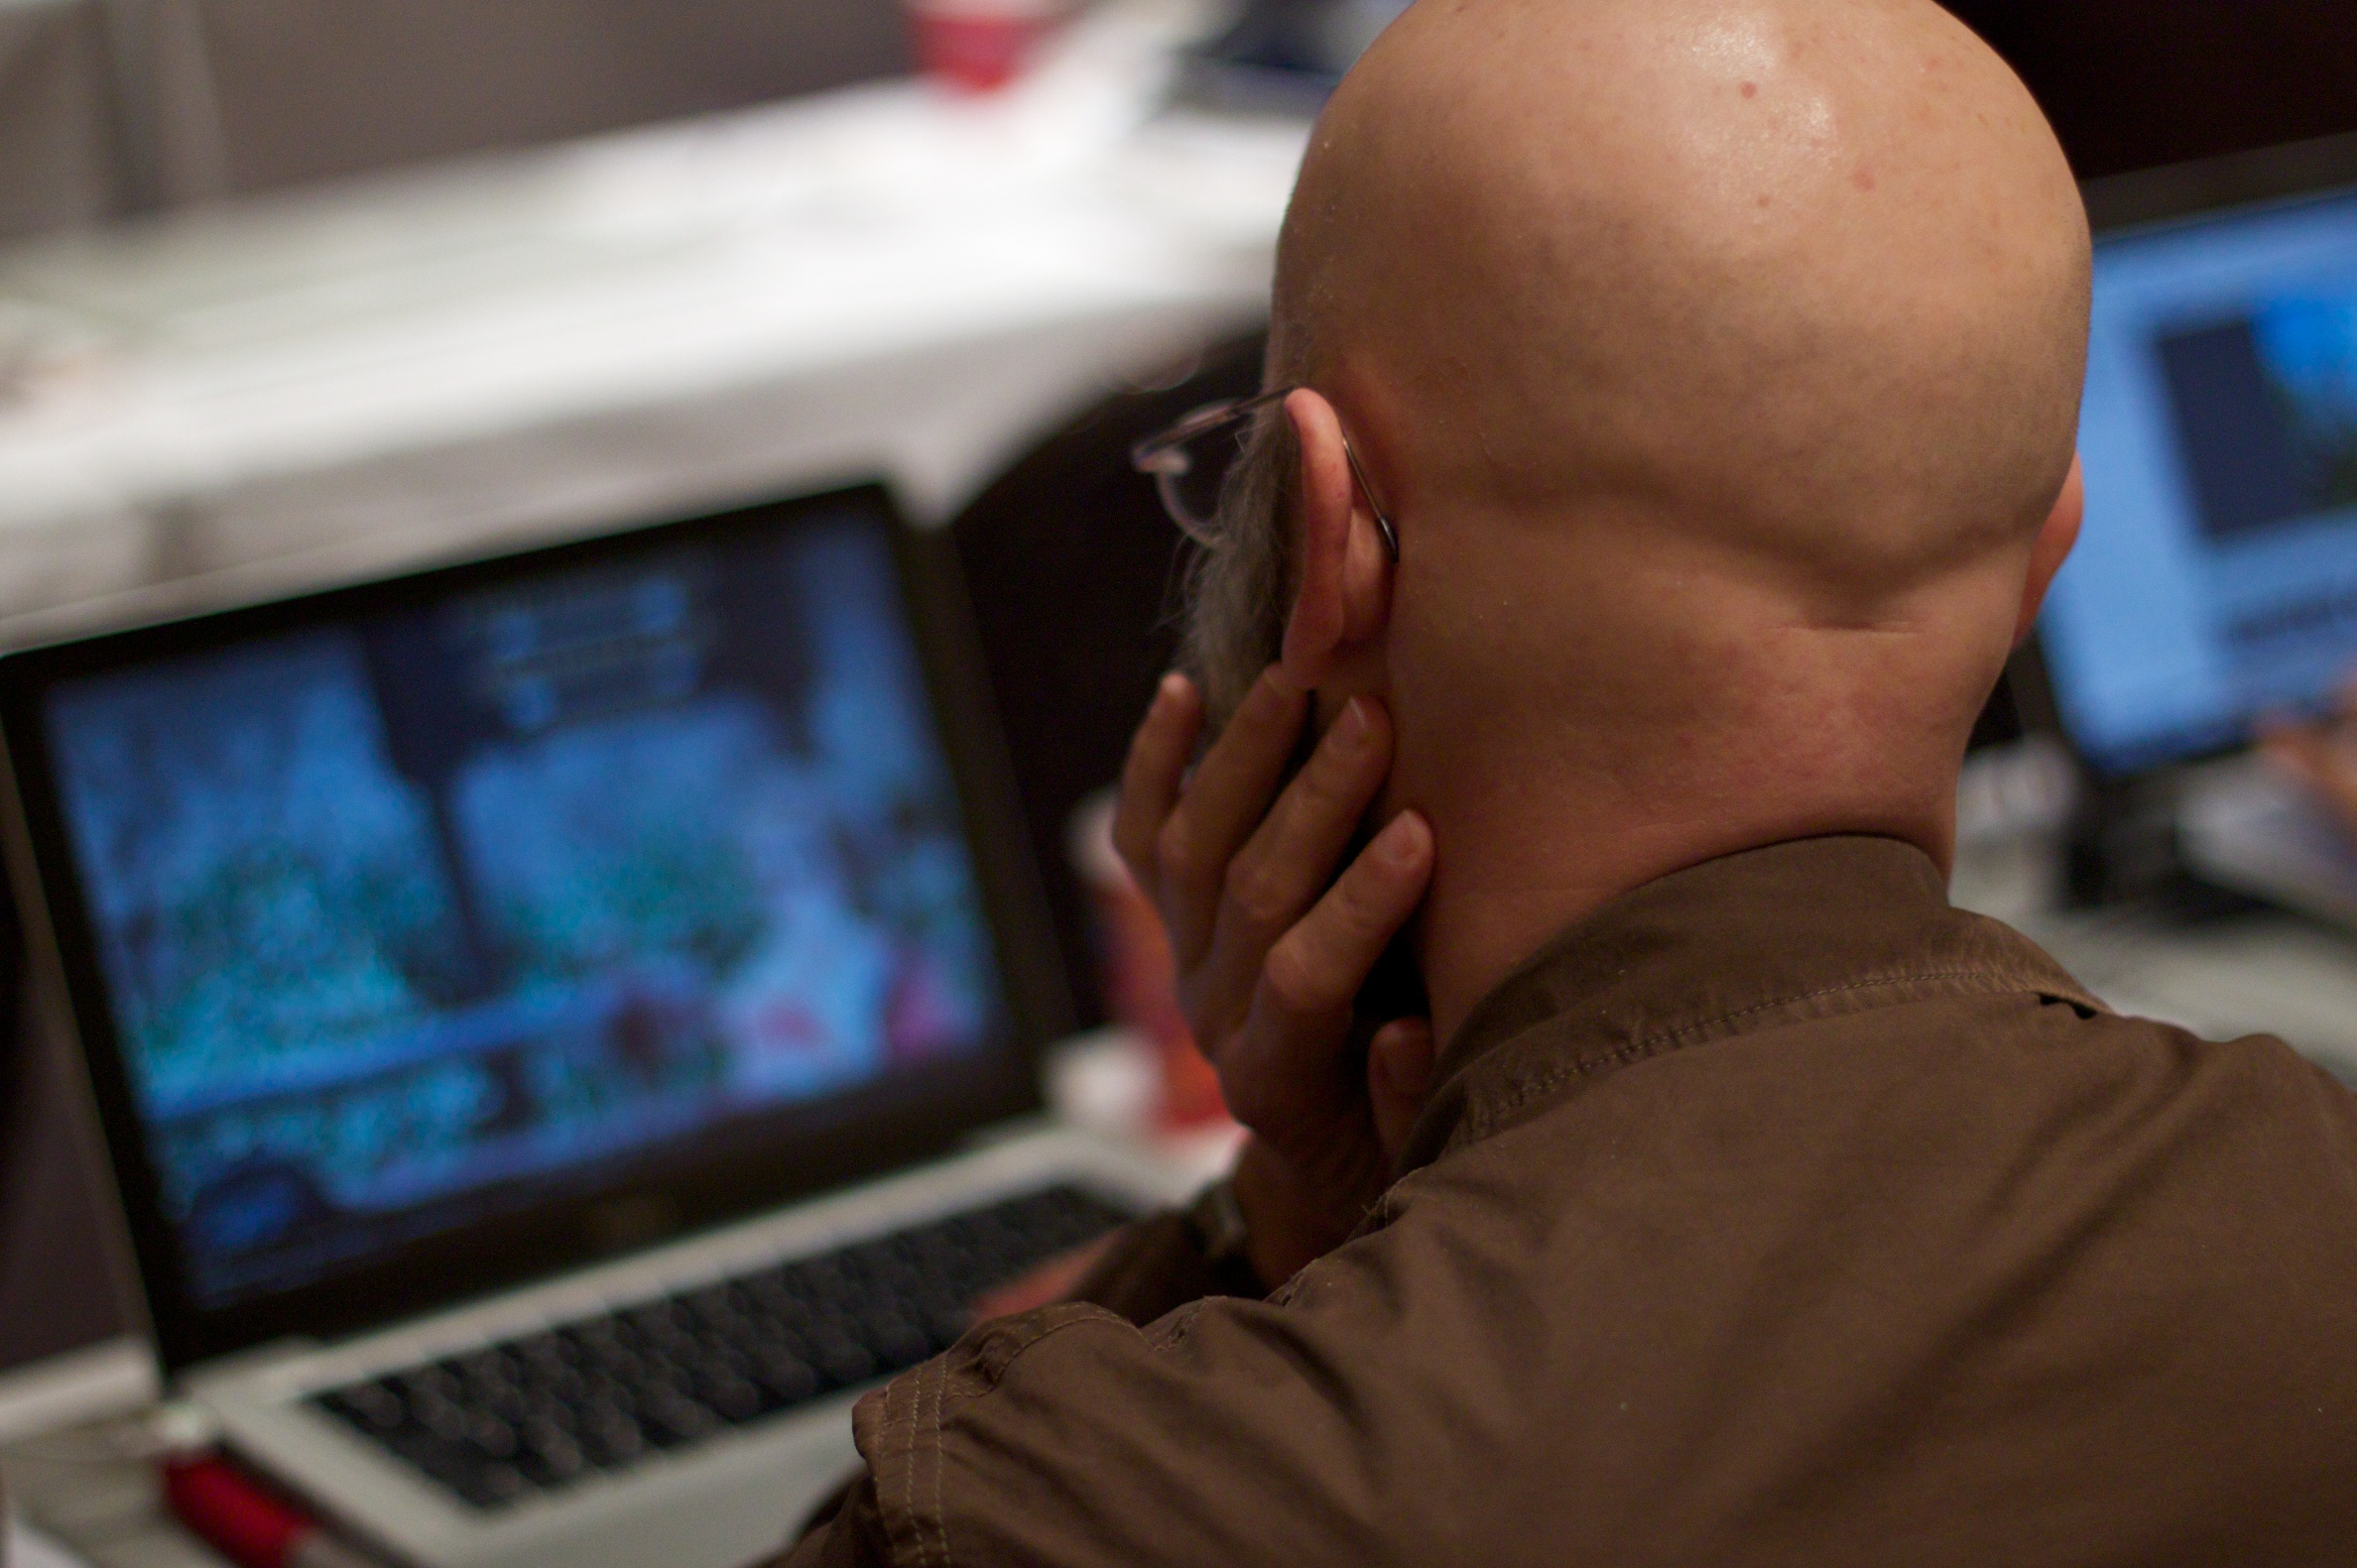
person, disney, nmc2010, photosafari, nmcphotosafari